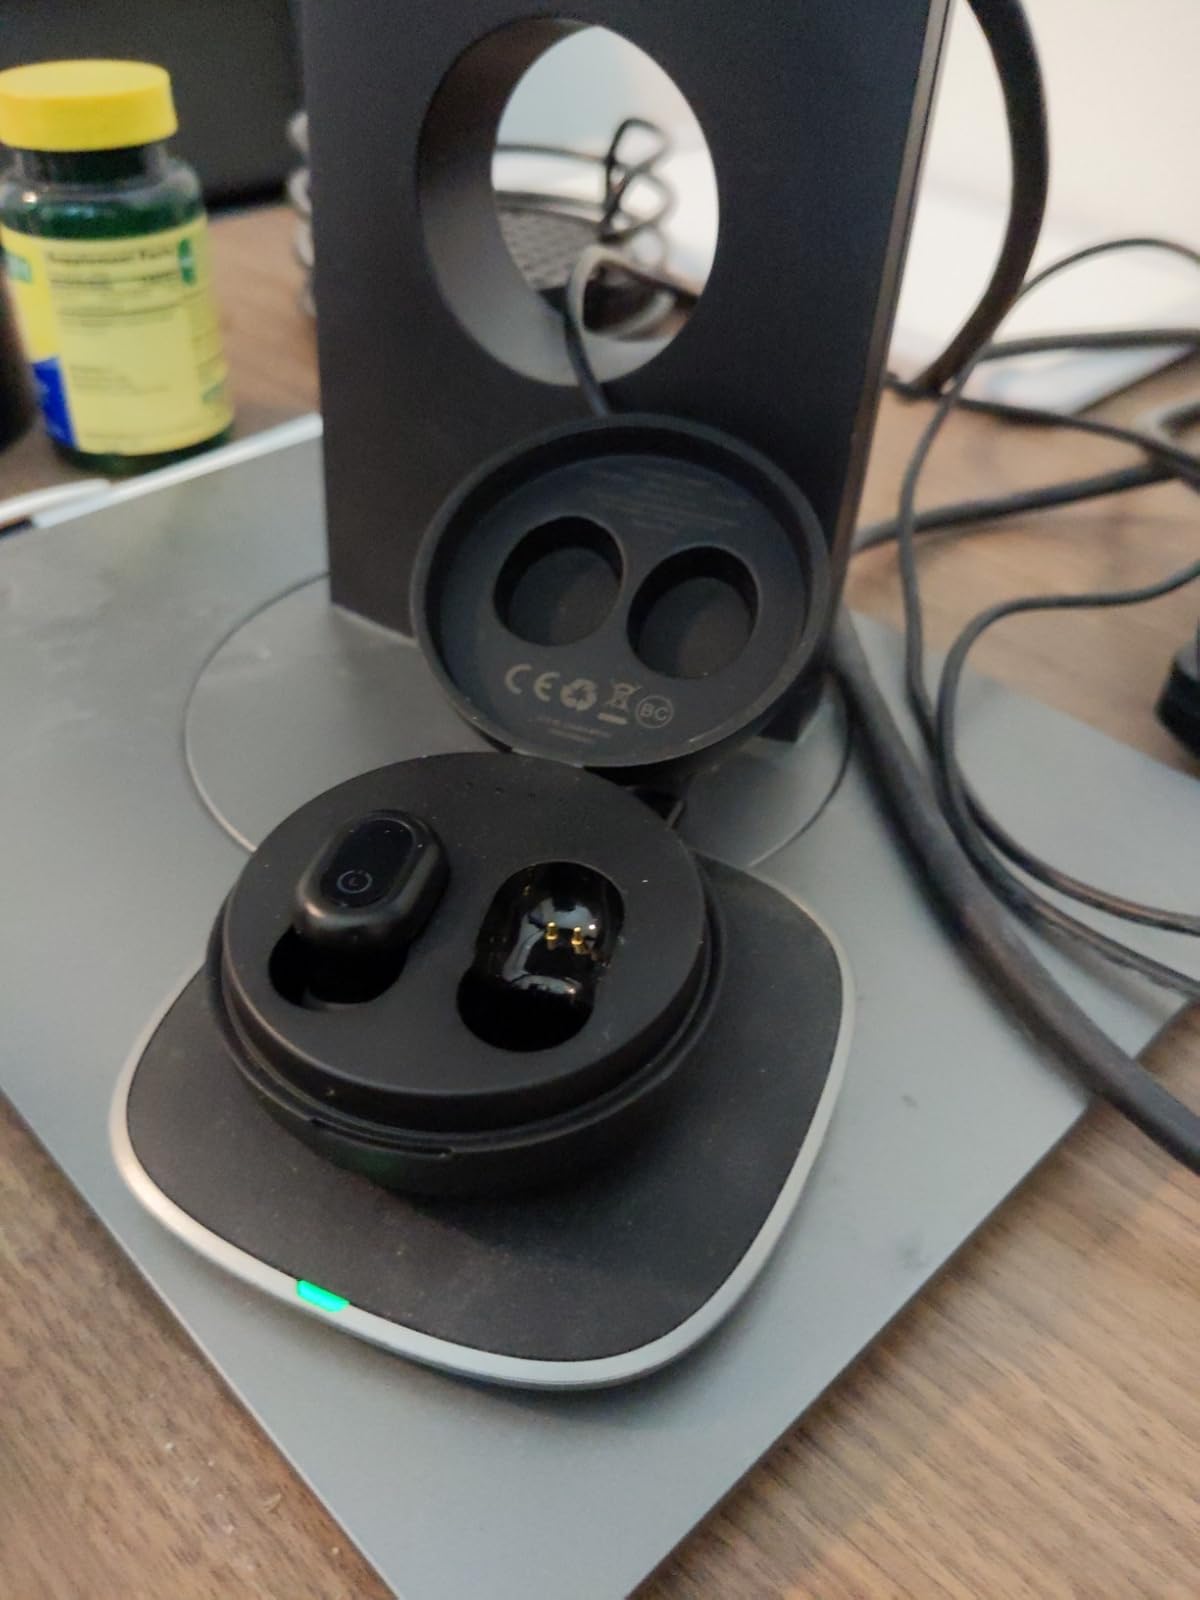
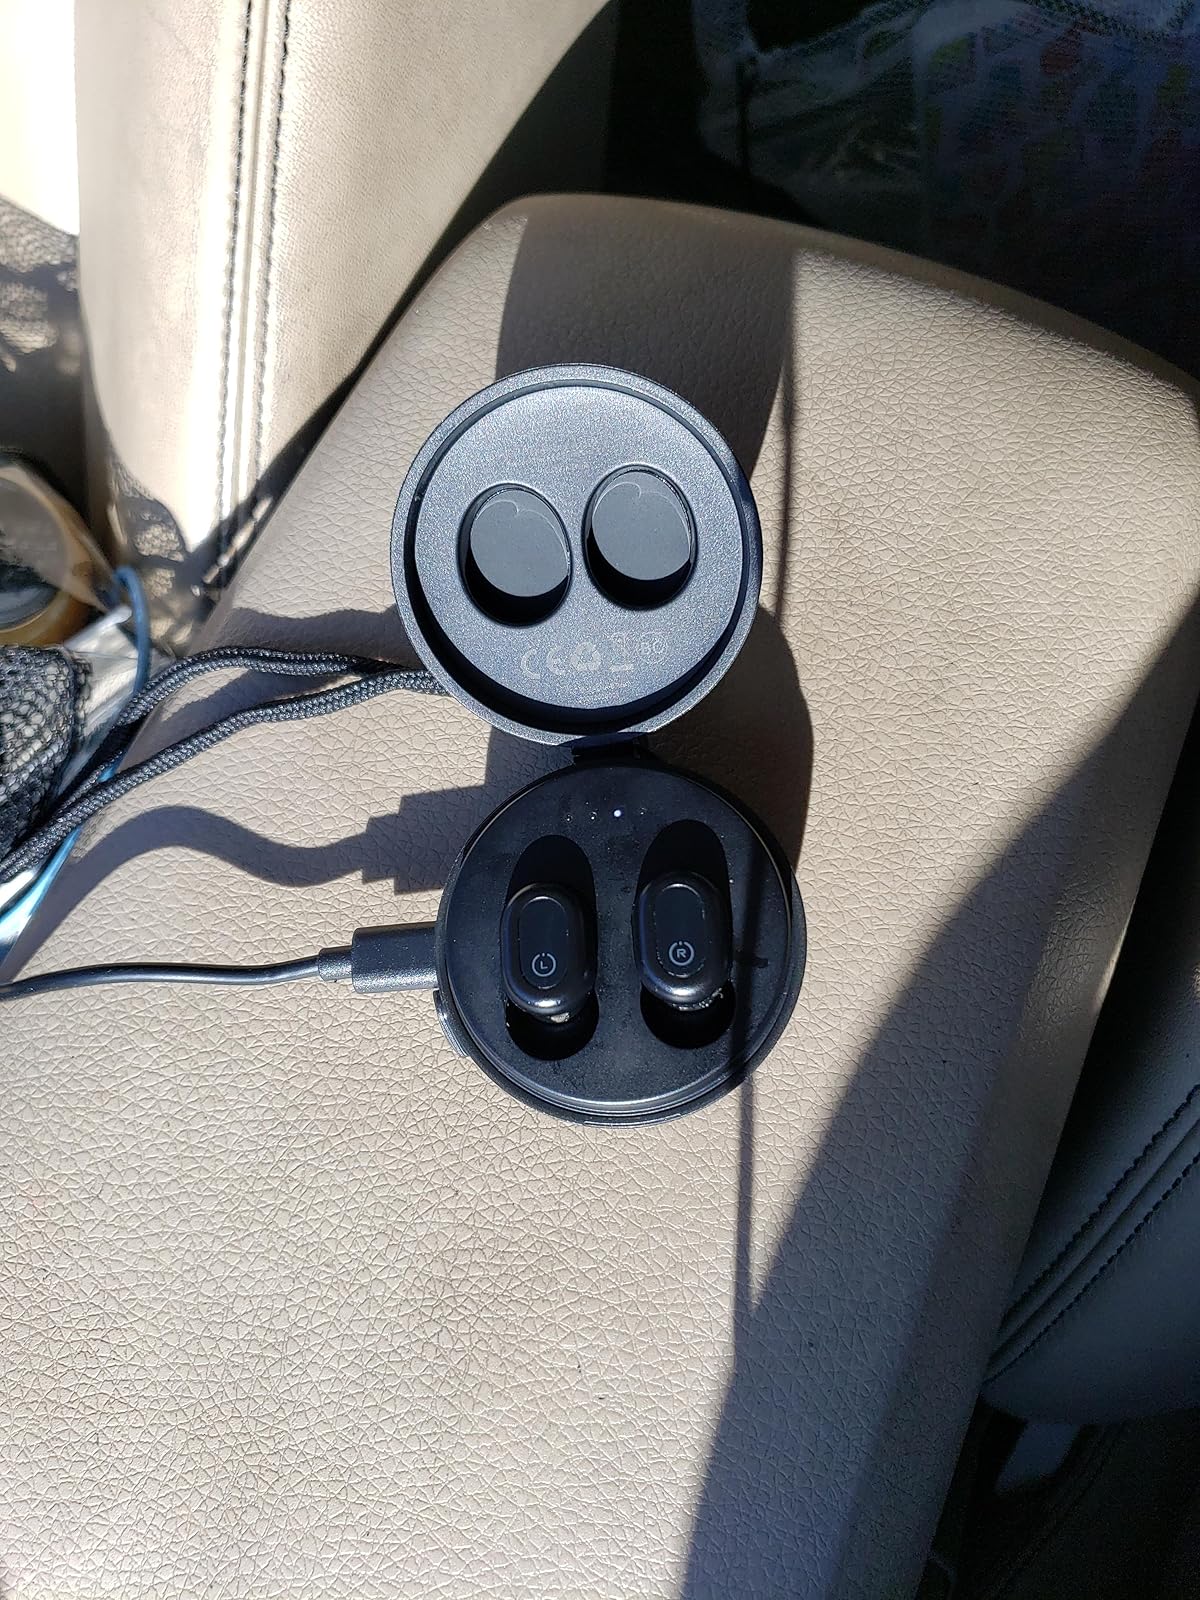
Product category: earbuds
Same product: yes